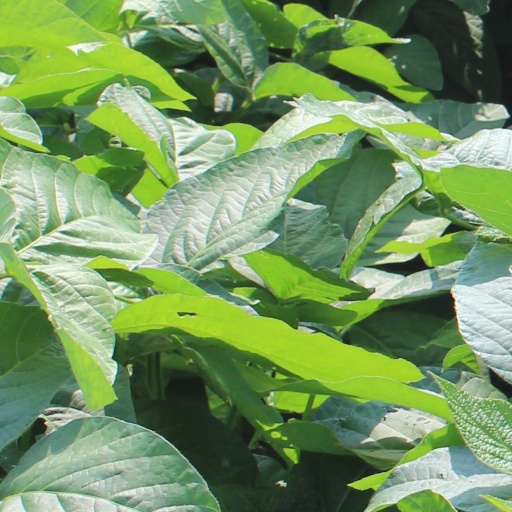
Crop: soybean